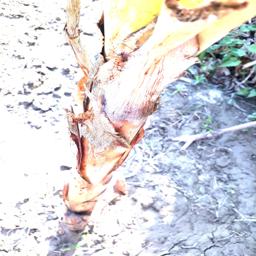
Label: BACTERIAL SOFT ROT